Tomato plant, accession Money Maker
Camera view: horizontal (90 deg, fisheye); turntable rotation: 30 degrees
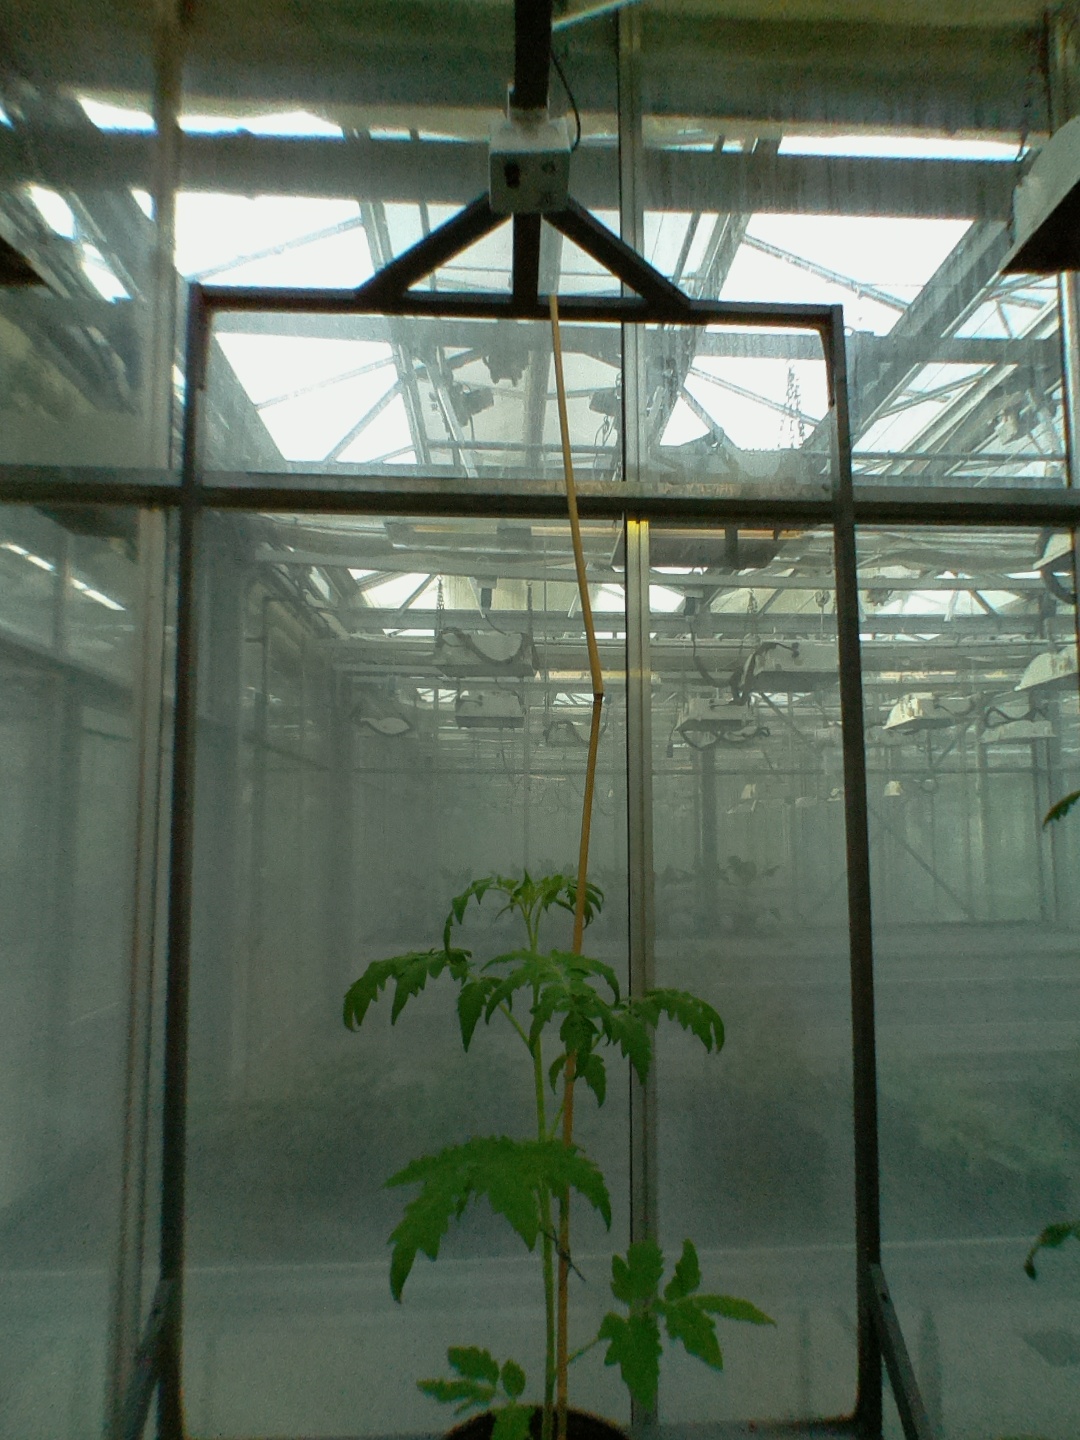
BBCH growth stage 14: 8 of true leaves visible